Jim Fenner

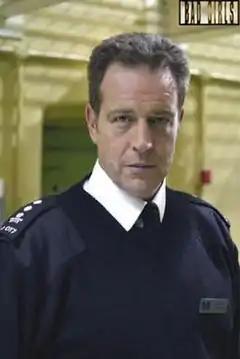

James Graham "Jim" Fenner is a fictional character in the British television series "Bad Girls", portrayed by Jack Ellis. The character was a prominent feature on the show for seven series, and played the role of a prison officer, temporary prison governor and a villainous figure who schemed and made life for inmates difficult. He was at one point imprisoned for death by dangerous driving but was released when his wife, Di Barker (Tracey Wilkinson), falsified evidence to clear his name. He returned to his job at Larkhall as G-Wing Governor, and shortly before his death was promoted to Acting Governing Governor. Ellis left "Bad Girls" at the end of the seventh series when his character was murdered by inmate Julie Johnston (Kika Mirylees).